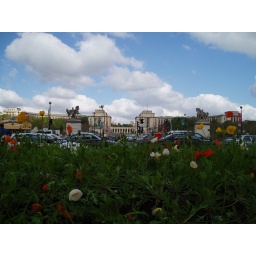
Palais de Chaillot, Paris - taken from sitting by some flowers beneath the Eiffel Tower. (P4090183)